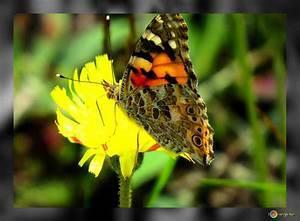
butterfly